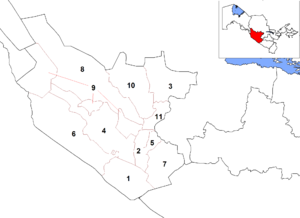
Les provinces de l'Ouzbékistan sont divisées en districts.